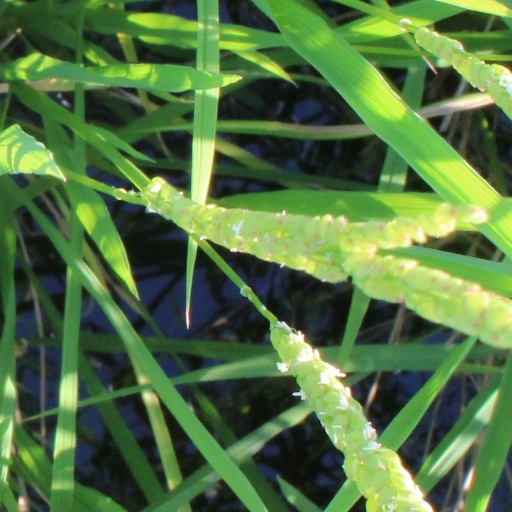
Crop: rice